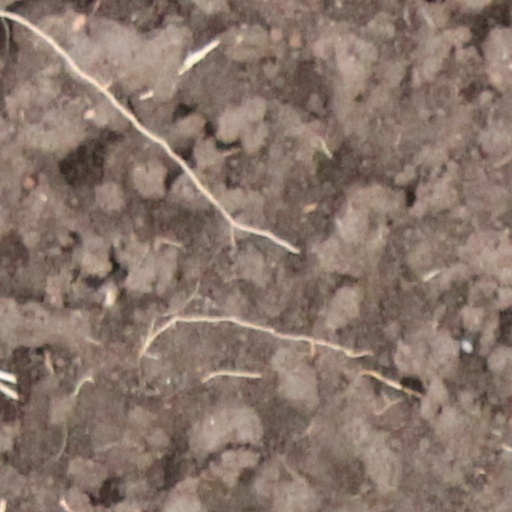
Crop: wheat